Inglourious Basterds

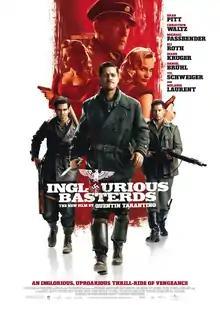
Theatrical release poster

Inglourious Basterds is a 2009 war film written and directed by Quentin Tarantino. It stars an ensemble cast including Brad Pitt, Christoph Waltz, Michael Fassbender, Eli Roth, Diane Kruger, Daniel Brühl, Til Schweiger and Mélanie Laurent. The film tells an alternate history story of two converging plots to assassinate Nazi Germany's leadership at a Paris cinema—one through a British operation largely carried out by a team of Jewish American soldiers led by First Lieutenant Aldo Raine (Pitt), and another by French Jewish cinema proprietor Shosanna Dreyfus (Laurent) who seeks to avenge her murdered family. Both are faced against Hans Landa (Waltz), an SS colonel with a fearsome reputation for hunting Jews.